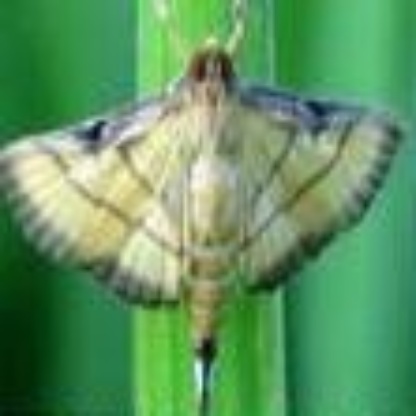
Nhãn: Sâu cuốn lá nhỏ ( Rice leaf folder)